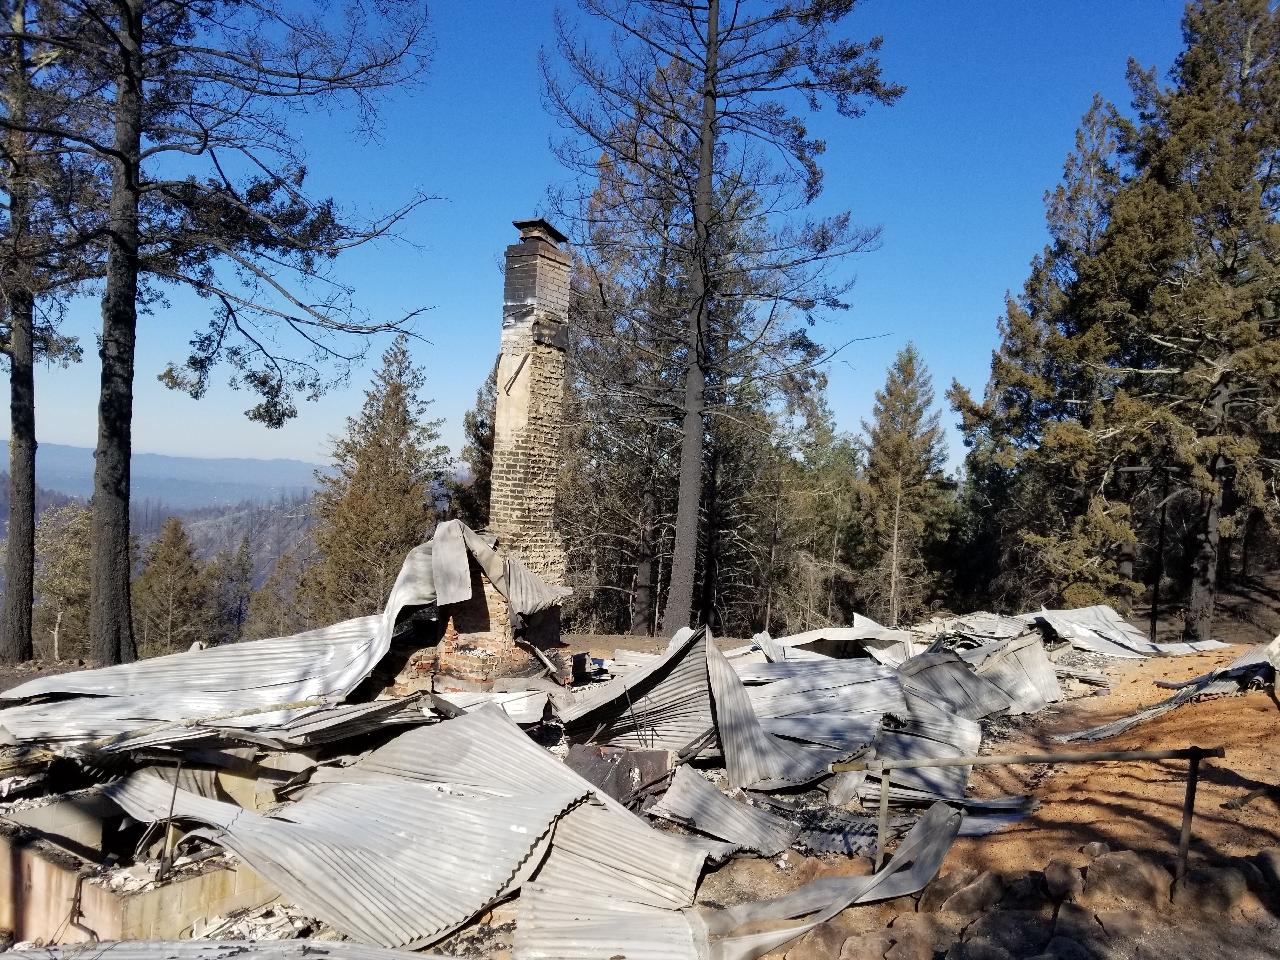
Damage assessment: destroyed